David Ferrer

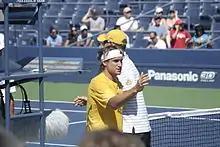
David Ferrer at the 2010 US Open

Ferrer's next tournament was the 2010 Rogers Cup, where he lost in the first round to David Nalbandian. Despite his loss, his ranking increased to world no. 11. Ferrer then traveled to Cincinnati to play in the 2010 Western & Southern Financial Group Masters. He defeated Alexandr Dolgopolov and Sam Querrey. However, in the third round, he lost to Nikolay Davydenko, despite being up a break of serve twice in the third set. Ferrer's next event was the 2010 US Open, where he was seeded tenth. In the first round, he defeated Alexandr Dolgopolov, and then defeated Benjamin Becker in the second round. He then defeated Daniel Gimeno-Traver for a spot in the round of 16. However, he lost to Fernando Verdasco despite being up 4–2 in the fifth set, and 4–1 in the tiebreaker. Due to Ferrer's appearance in the round of 16, Ferrer was ensured to return to the top 10, to no. 10 in the world. Ferrer then traveled to Malaysia to play in the 2010 Proton Malaysian Open. He defeated Bernard Tomic, Yuki Bhambri and world no. 7 Tomáš Berdych in the quarterfinals. However, in the semifinals, he was upset by Andrey Golubev. Ferrer then traveled to Beijing to play in the 2010 China Open. He defeated Denis Istomin, Yen-Hsun Lu, Robin Söderling and Ivan Ljubičić. However, in the final, he lost to Novak Djokovic in a rain-delayed match. With this run to the final, Ferrer once again returned to the top 10, at world no. 10, and this also put him in the eighth position for qualifying for the year-end championships.